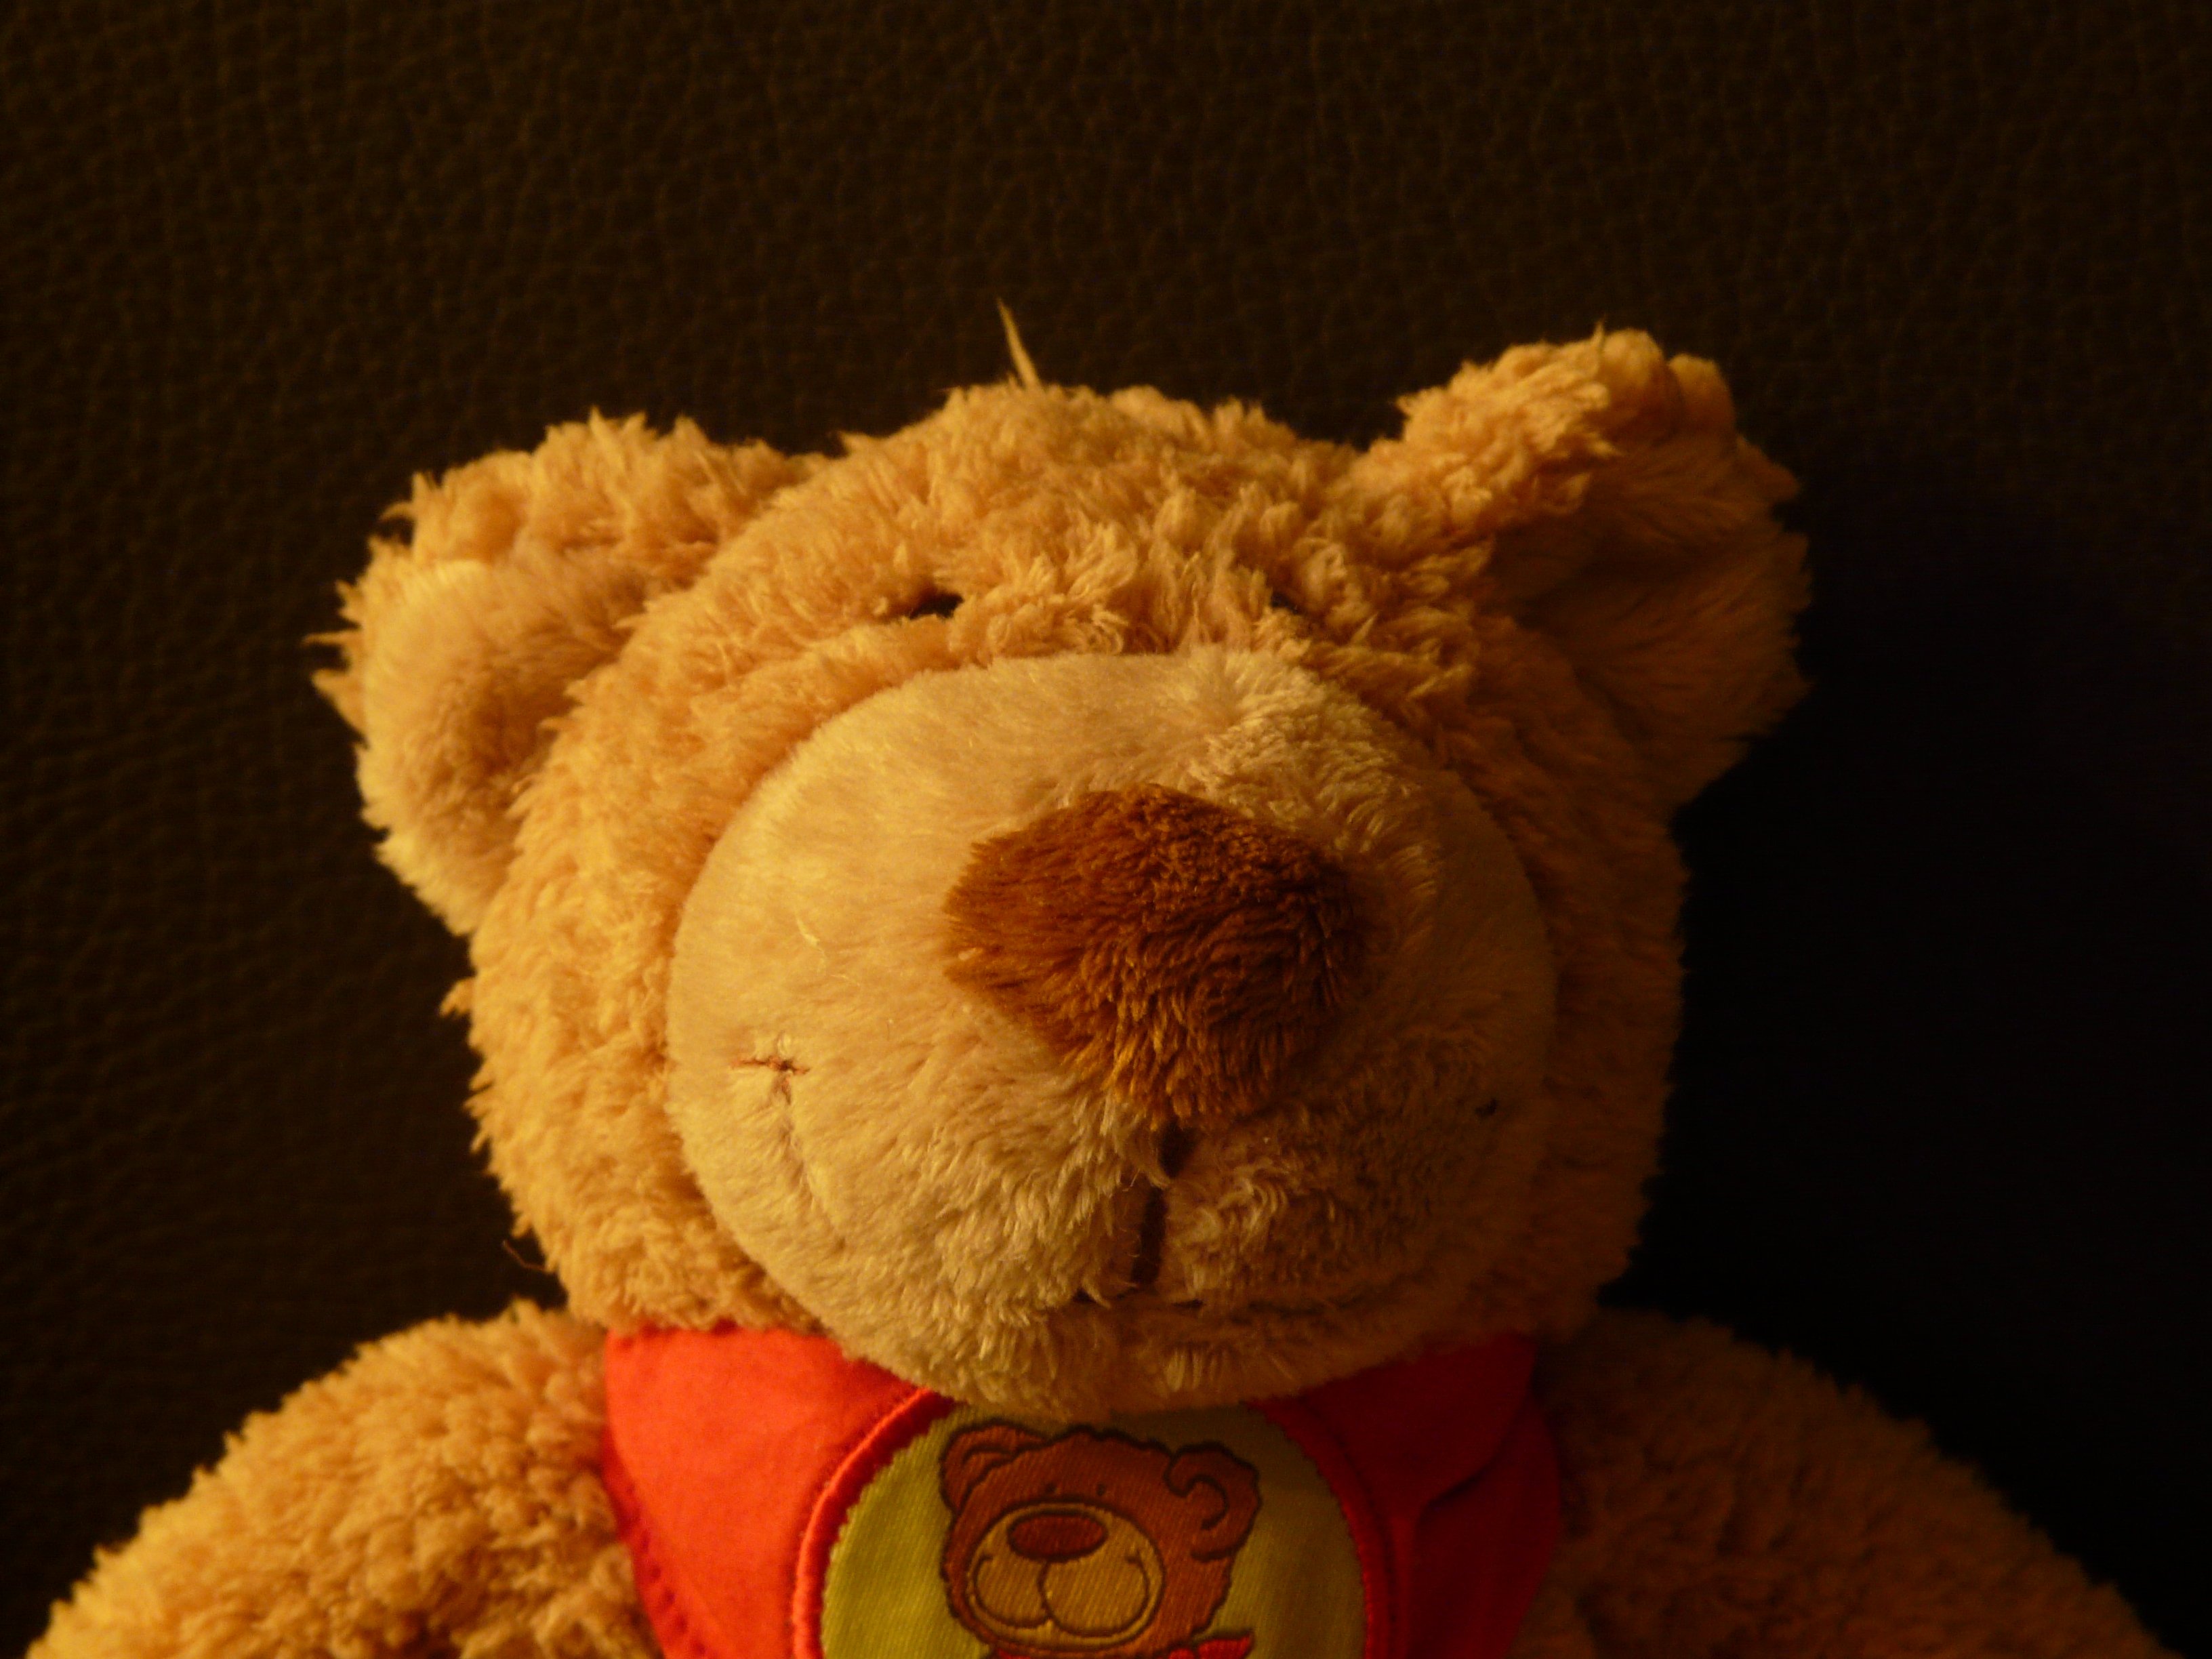
fur, portrait, red, fluffy, brown, cloth, toy, scarf, fabric, teddy bear, cheerful, crochet, textile, fun, toys, soft, plush, cuddly, friendly, children toys, light brown, button eyes, purry, stuffed toy, red neckerchief